Maceration (bone)

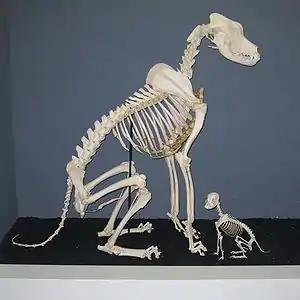
Macerated skeletons of a Great Dane and a Chihuahua, on display at The Museum of Osteology, in Oklahoma City.

Maceration is a bone preparation technique whereby a clean skeleton is obtained from a vertebrate carcass by leaving it to decompose inside a closed container at near-constant temperature. This may be done as part of a forensic investigation, as a recovered body is too badly decomposed for a meaningful autopsy, but with enough flesh or skin remaining as to obscure macroscopically visible evidence, such as cut-marks. In most cases, maceration is done on the carcass of an animal for educational purposes.